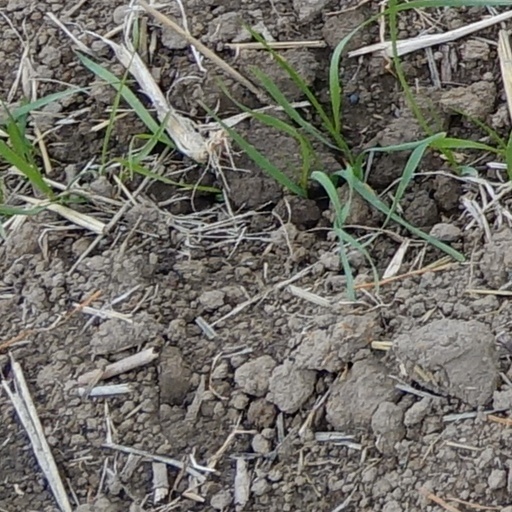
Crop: wheat